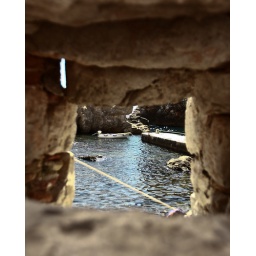
motor boat Dubrovnik hole in wall